Thabana Ntlenyana

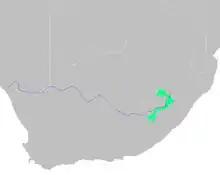
The Drakensberg alti-montane grasslands and woodlands ecoregion, in green (WWF, 2001)

Thabana Ntlenyana is the highest mountain in southern Africa. It stands tall within the Maloti Mountains that crest Lesotho. The peak's name means "beautiful little mountain" in the Sesotho language, from "thaba" (mountain), the diminutive "-na", and "ntlenyana" (beautiful). Thabana Ntlenyana is ranked 11th in the world by topographic isolation.